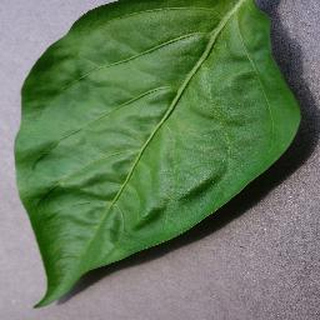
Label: healthy_bell_pepper